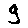
Label: 9